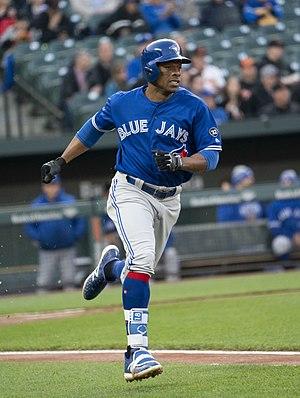
Curtis Granderson est un joueur américain de baseball. Il évolue dans la Ligue majeure de baseball au poste de joueur de champ extérieur pour les Brewers de Milwaukee.